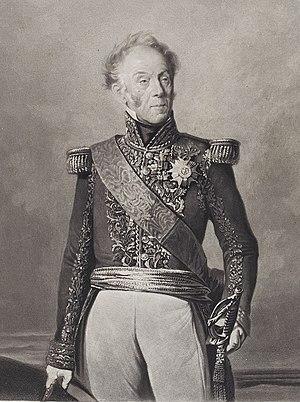
La Famille de Rosnyvinen est une vieille famille aristocrate bretonne dont les ancêtres étaient seigneurs de Piré, du Plessis-Guériff, du Plessis-Bonenfant, de Rosnyvinen et de Kerancoat. Cette famille a donc des origines en Basse-Bretagne, et particulièrement dans le Léon, même si elle s'est par la suite implantée principalement au sud de Rennes en Haute-Bretagne. Elle possédait aussi la seigneurie de Beauregard en Saint-Méloir-des-Ondes. Aux XVIIIᵉ siècle et XIXᵉ siècle, les marquis Rosnivynen de Piré ont joué un rôle important dans l'histoire politique de la Bretagne.
Hippolyte-Marie-Guillaume de Rosnyvinen, comte Piré, né le 31 mars 1778 à Rennes en Ille-et-Vilaine et mort le 20 juillet 1850 à Paris, est un général français de la Révolution et de l’Empire.